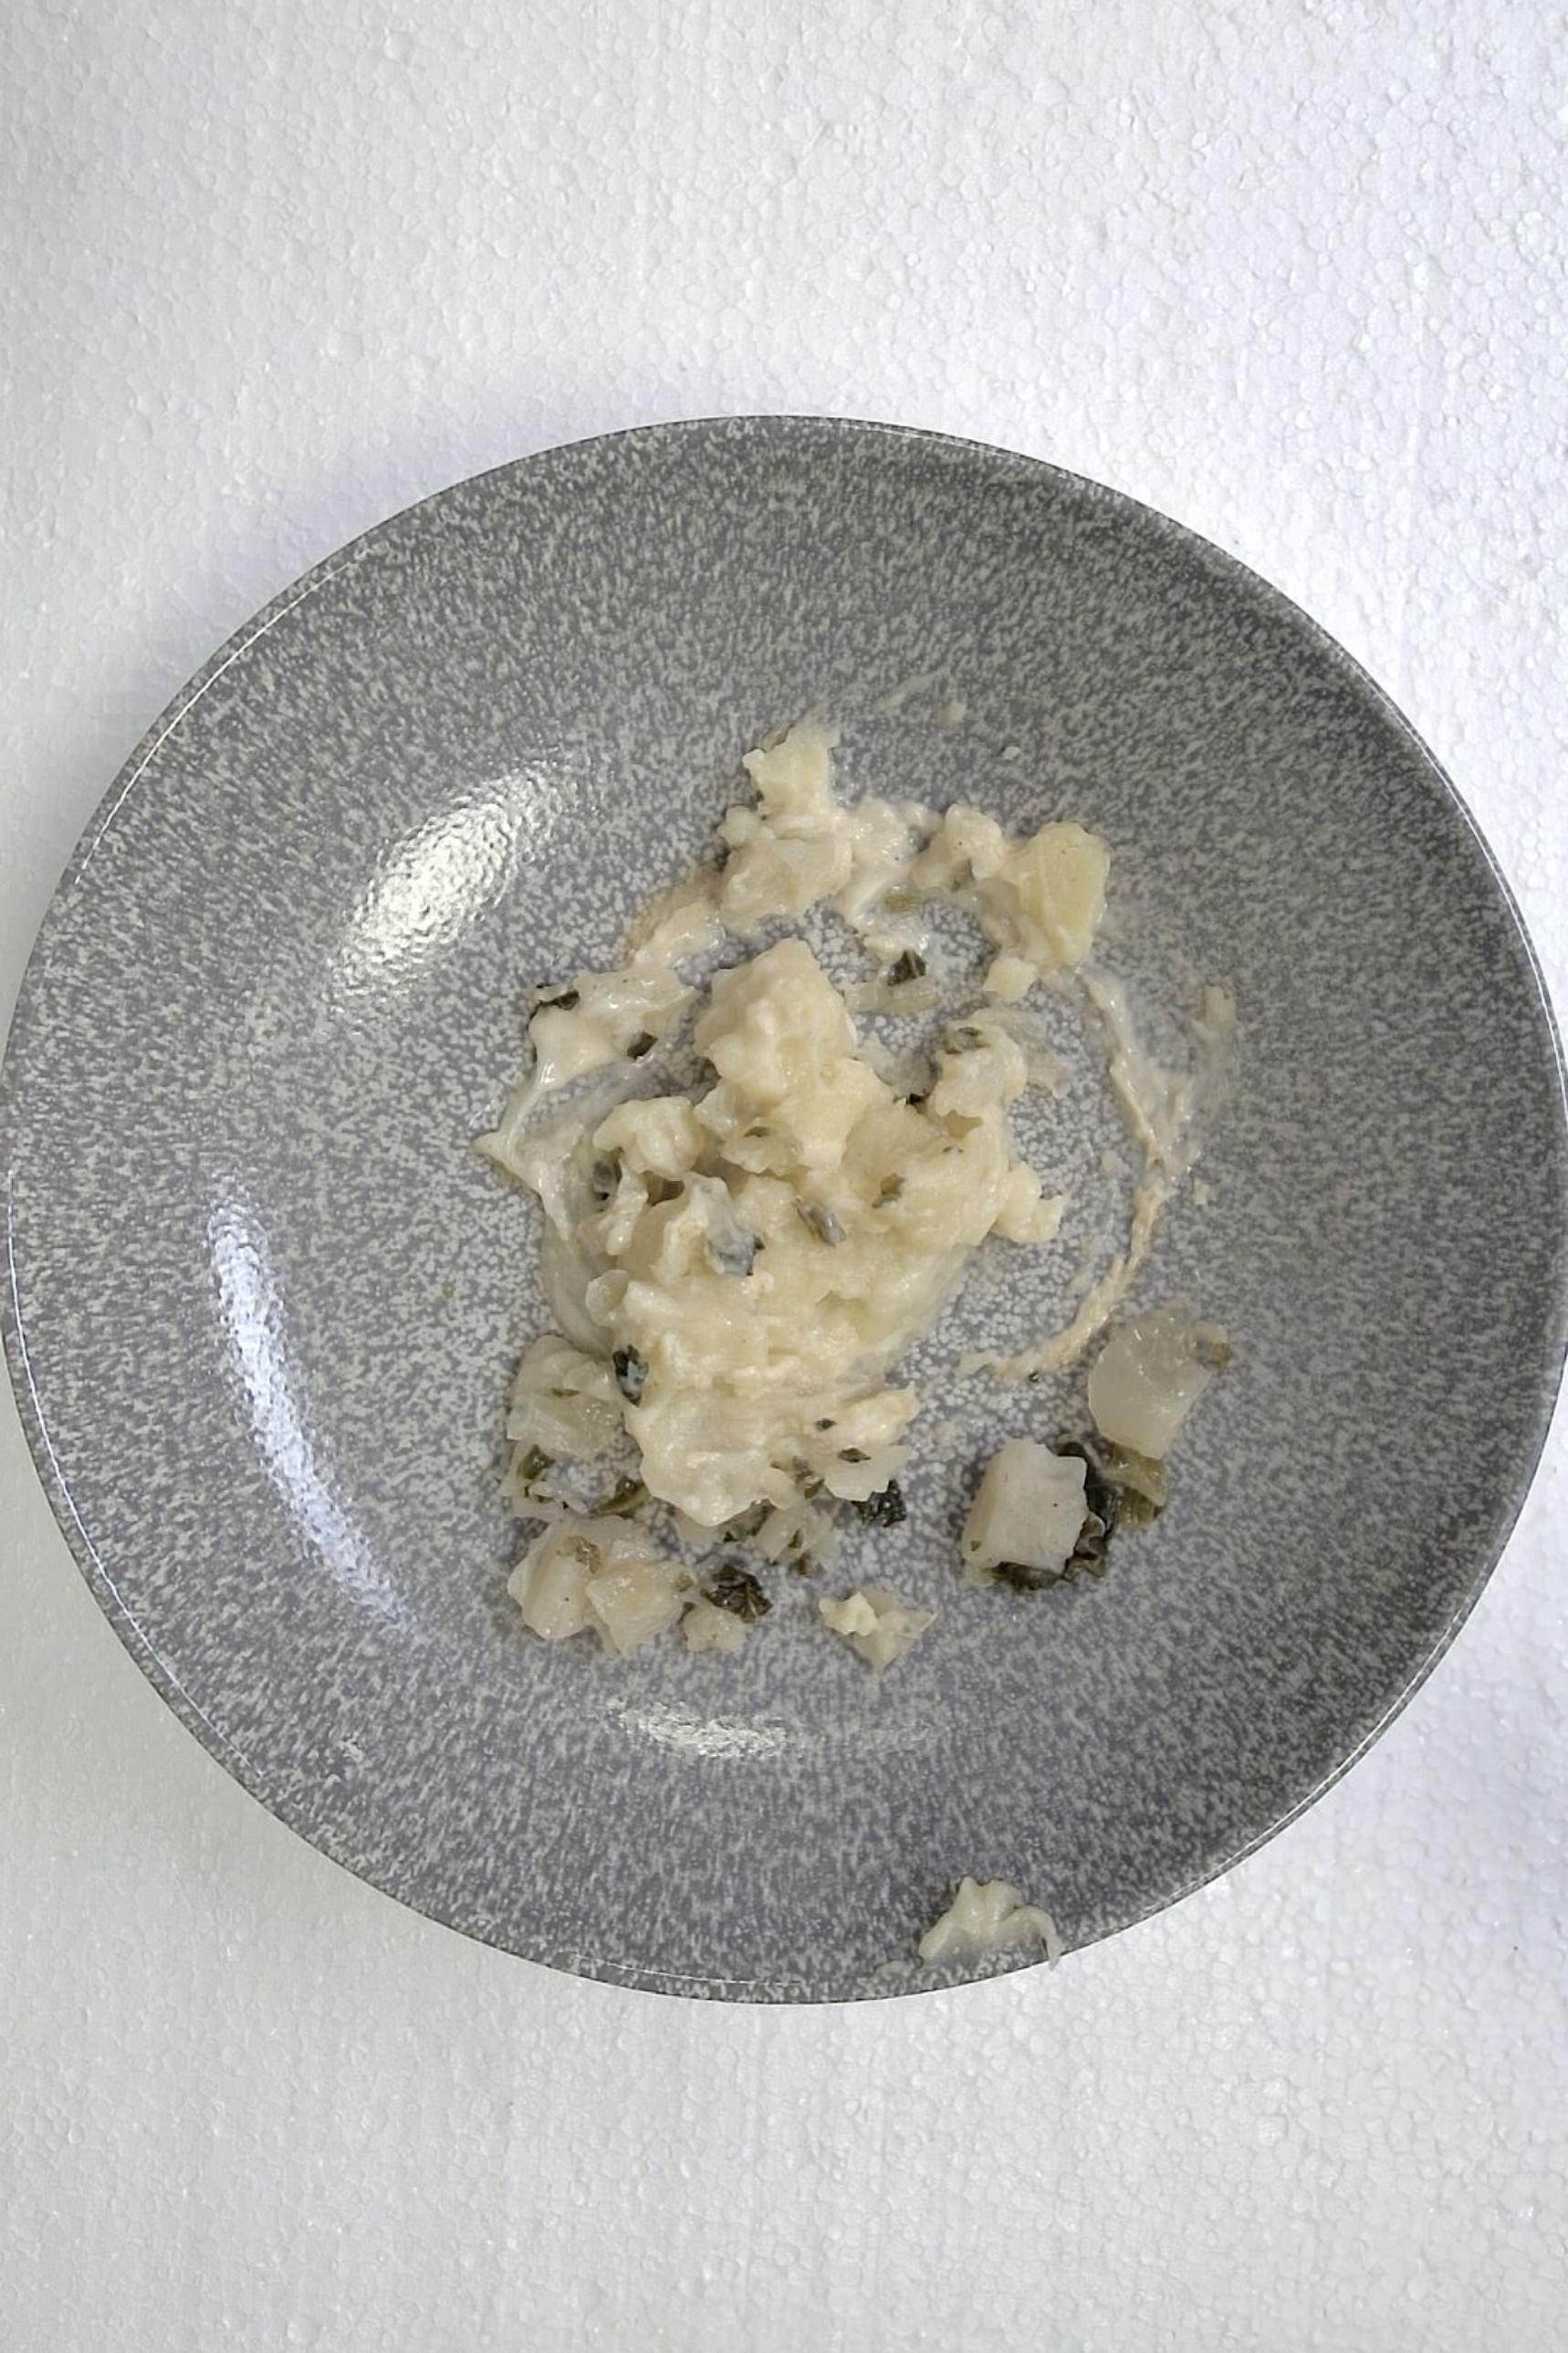
Dish: Pfanne mit Kartoffelpüree , Fleischbällchen gebrüht und Wirsing Zwiebel in Helle Sauce
Portion size: Normale Portion
Ingredients: mashed-potatoes, savoy-cabbage, onion, light-sauce-or-white-sauce, poached-meatballs
Weight as served: 350 g
Energy as served: 383.76 kcal (1.603,440 kJ)
Fat: 22.84 g (saturated: 7.97 g)
Carbohydrates: 28.33 g (sugar: 5 g)
Protein: 14.74 g
Salt: 3.41 g
Weight after return: 0 g
Energy after return: 0 kcal